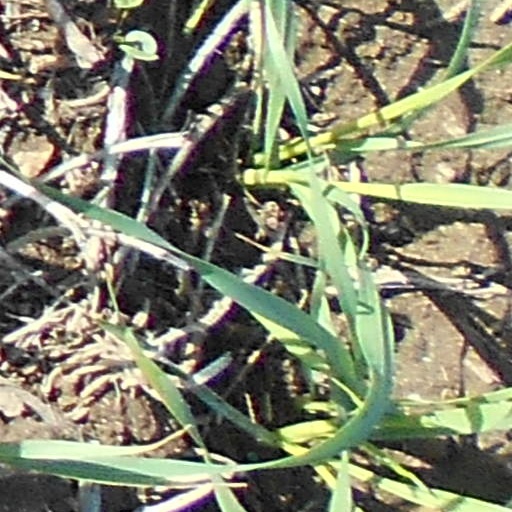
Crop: wheat